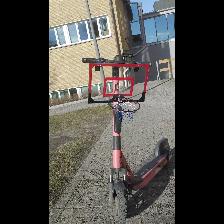
Label: NonHuman